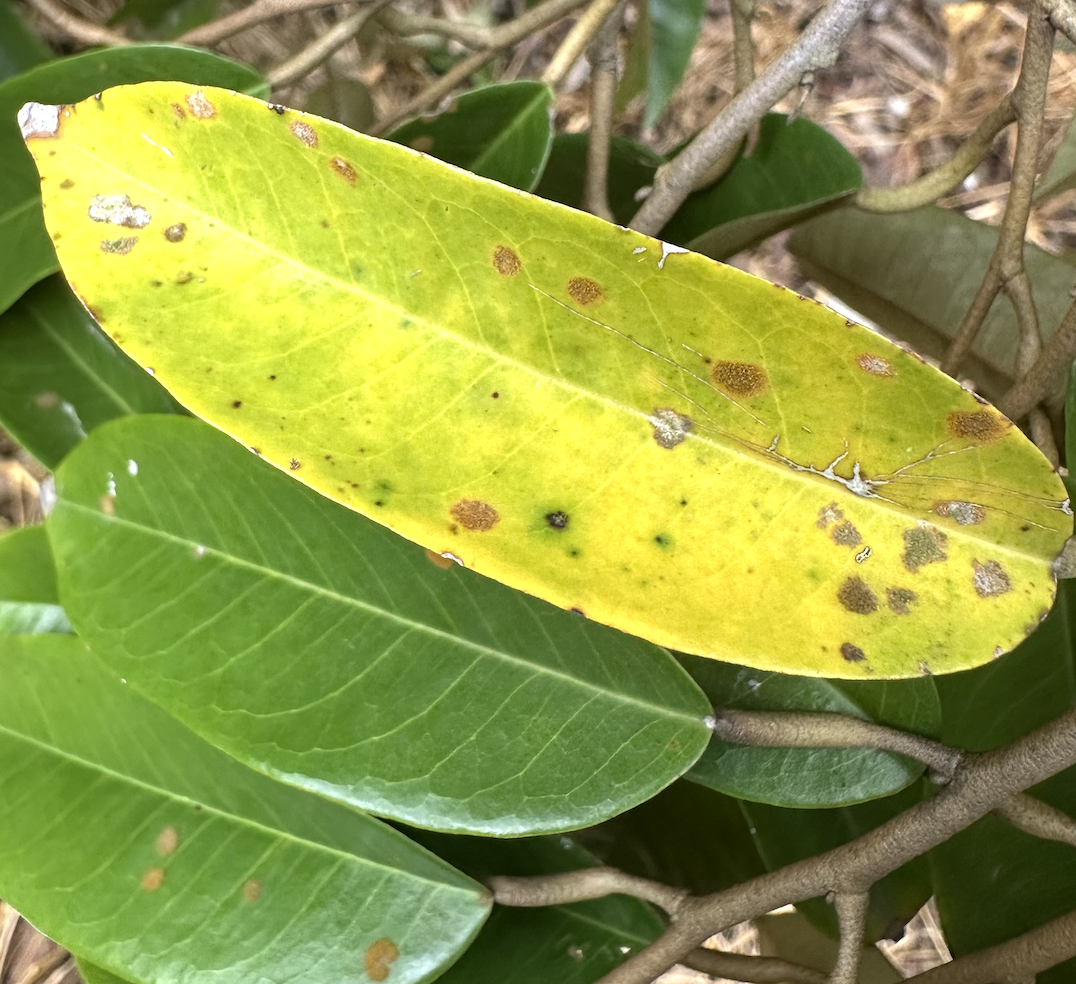
Label: stem_blight